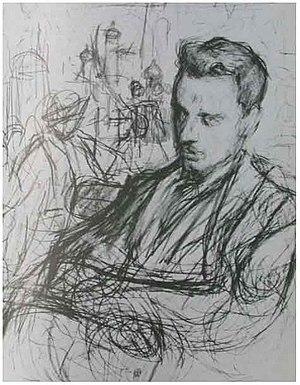
Leonid Ossipovitch Pasternak, né le 22 mars 1862 à Odessa et mort le 31 mai 1945 à Oxford, est un peintre post-impressionniste russe.